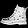
Label: Ankle boot